Doppelgänger (2023 film)

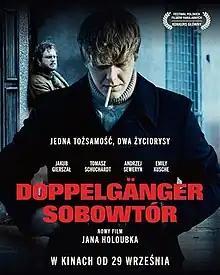
Polish theatrical release poster

Doppelgänger (also known as Doppelgänger. The Double) is a 2023 Polish drama film directed by Jan Holoubek. It premiered at the Gdynia Film Festival on 18 September 2023 and was released theatrically in Poland on 29 September 2023.